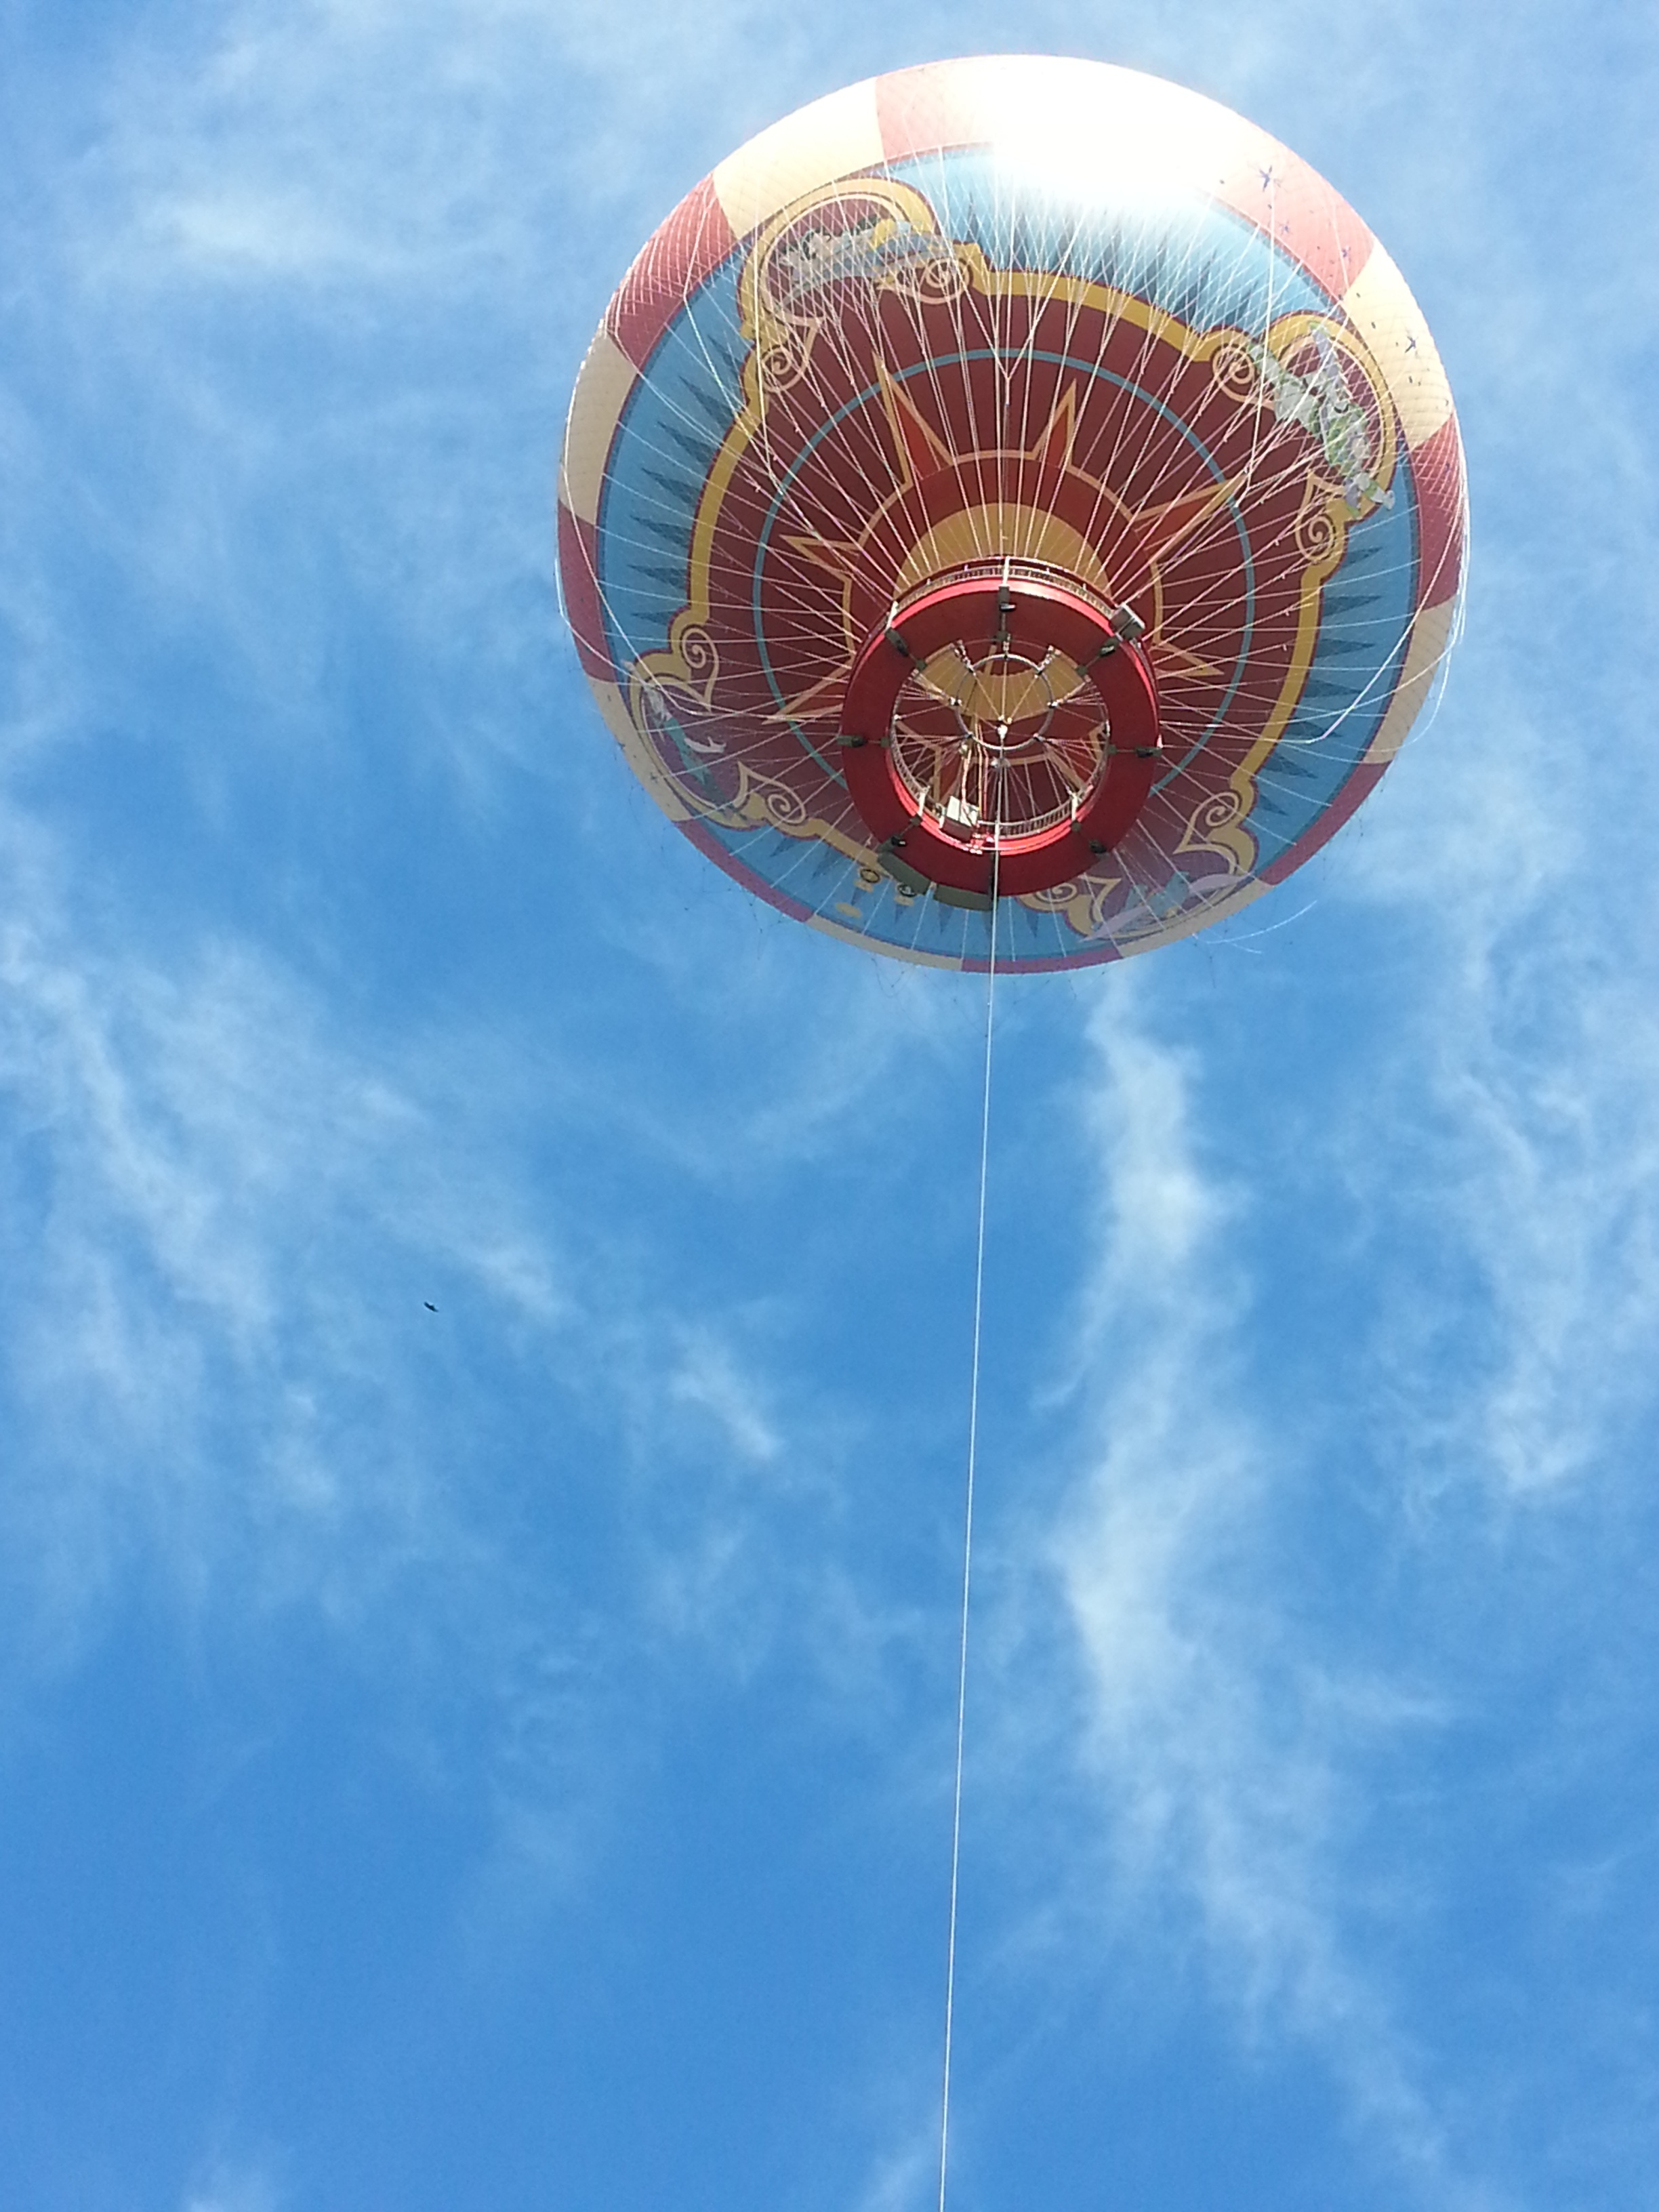
sky, air, balloon, hot air balloon, vehicle, blue, toy, clouds, hot, ball, parasailing, atmosphere of earth